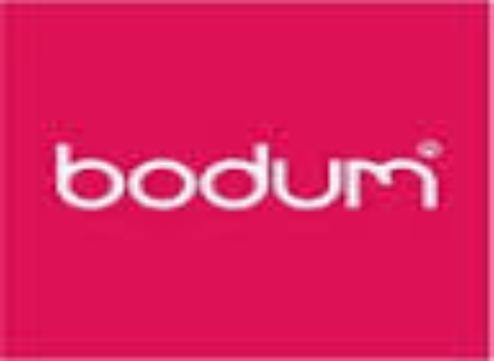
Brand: BODUM
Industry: Necessities